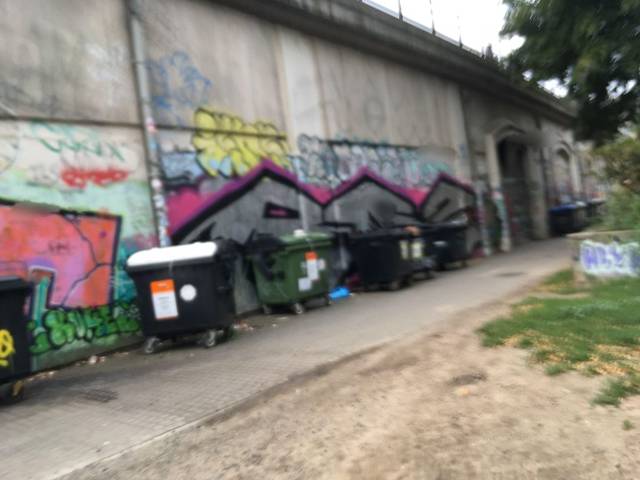
Region: Germany
Coordinates: 52.522, 13.398